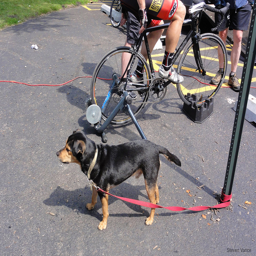
A large black and brown dog standing next to a bike while attached to a pole on a leash.
there is a small black and brown dog tied to a pole
A dog tied to a pole, with a bike behind it.
A dog tied to a sign next to a man on a bike.
The dog's leash is attached to a street sign beside the bicyclist.